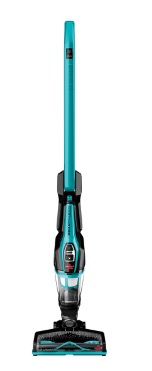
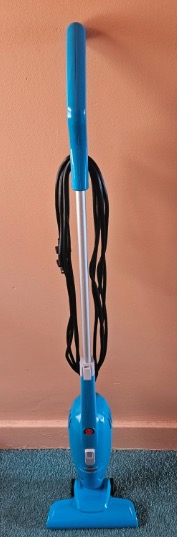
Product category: items_vacuum
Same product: no